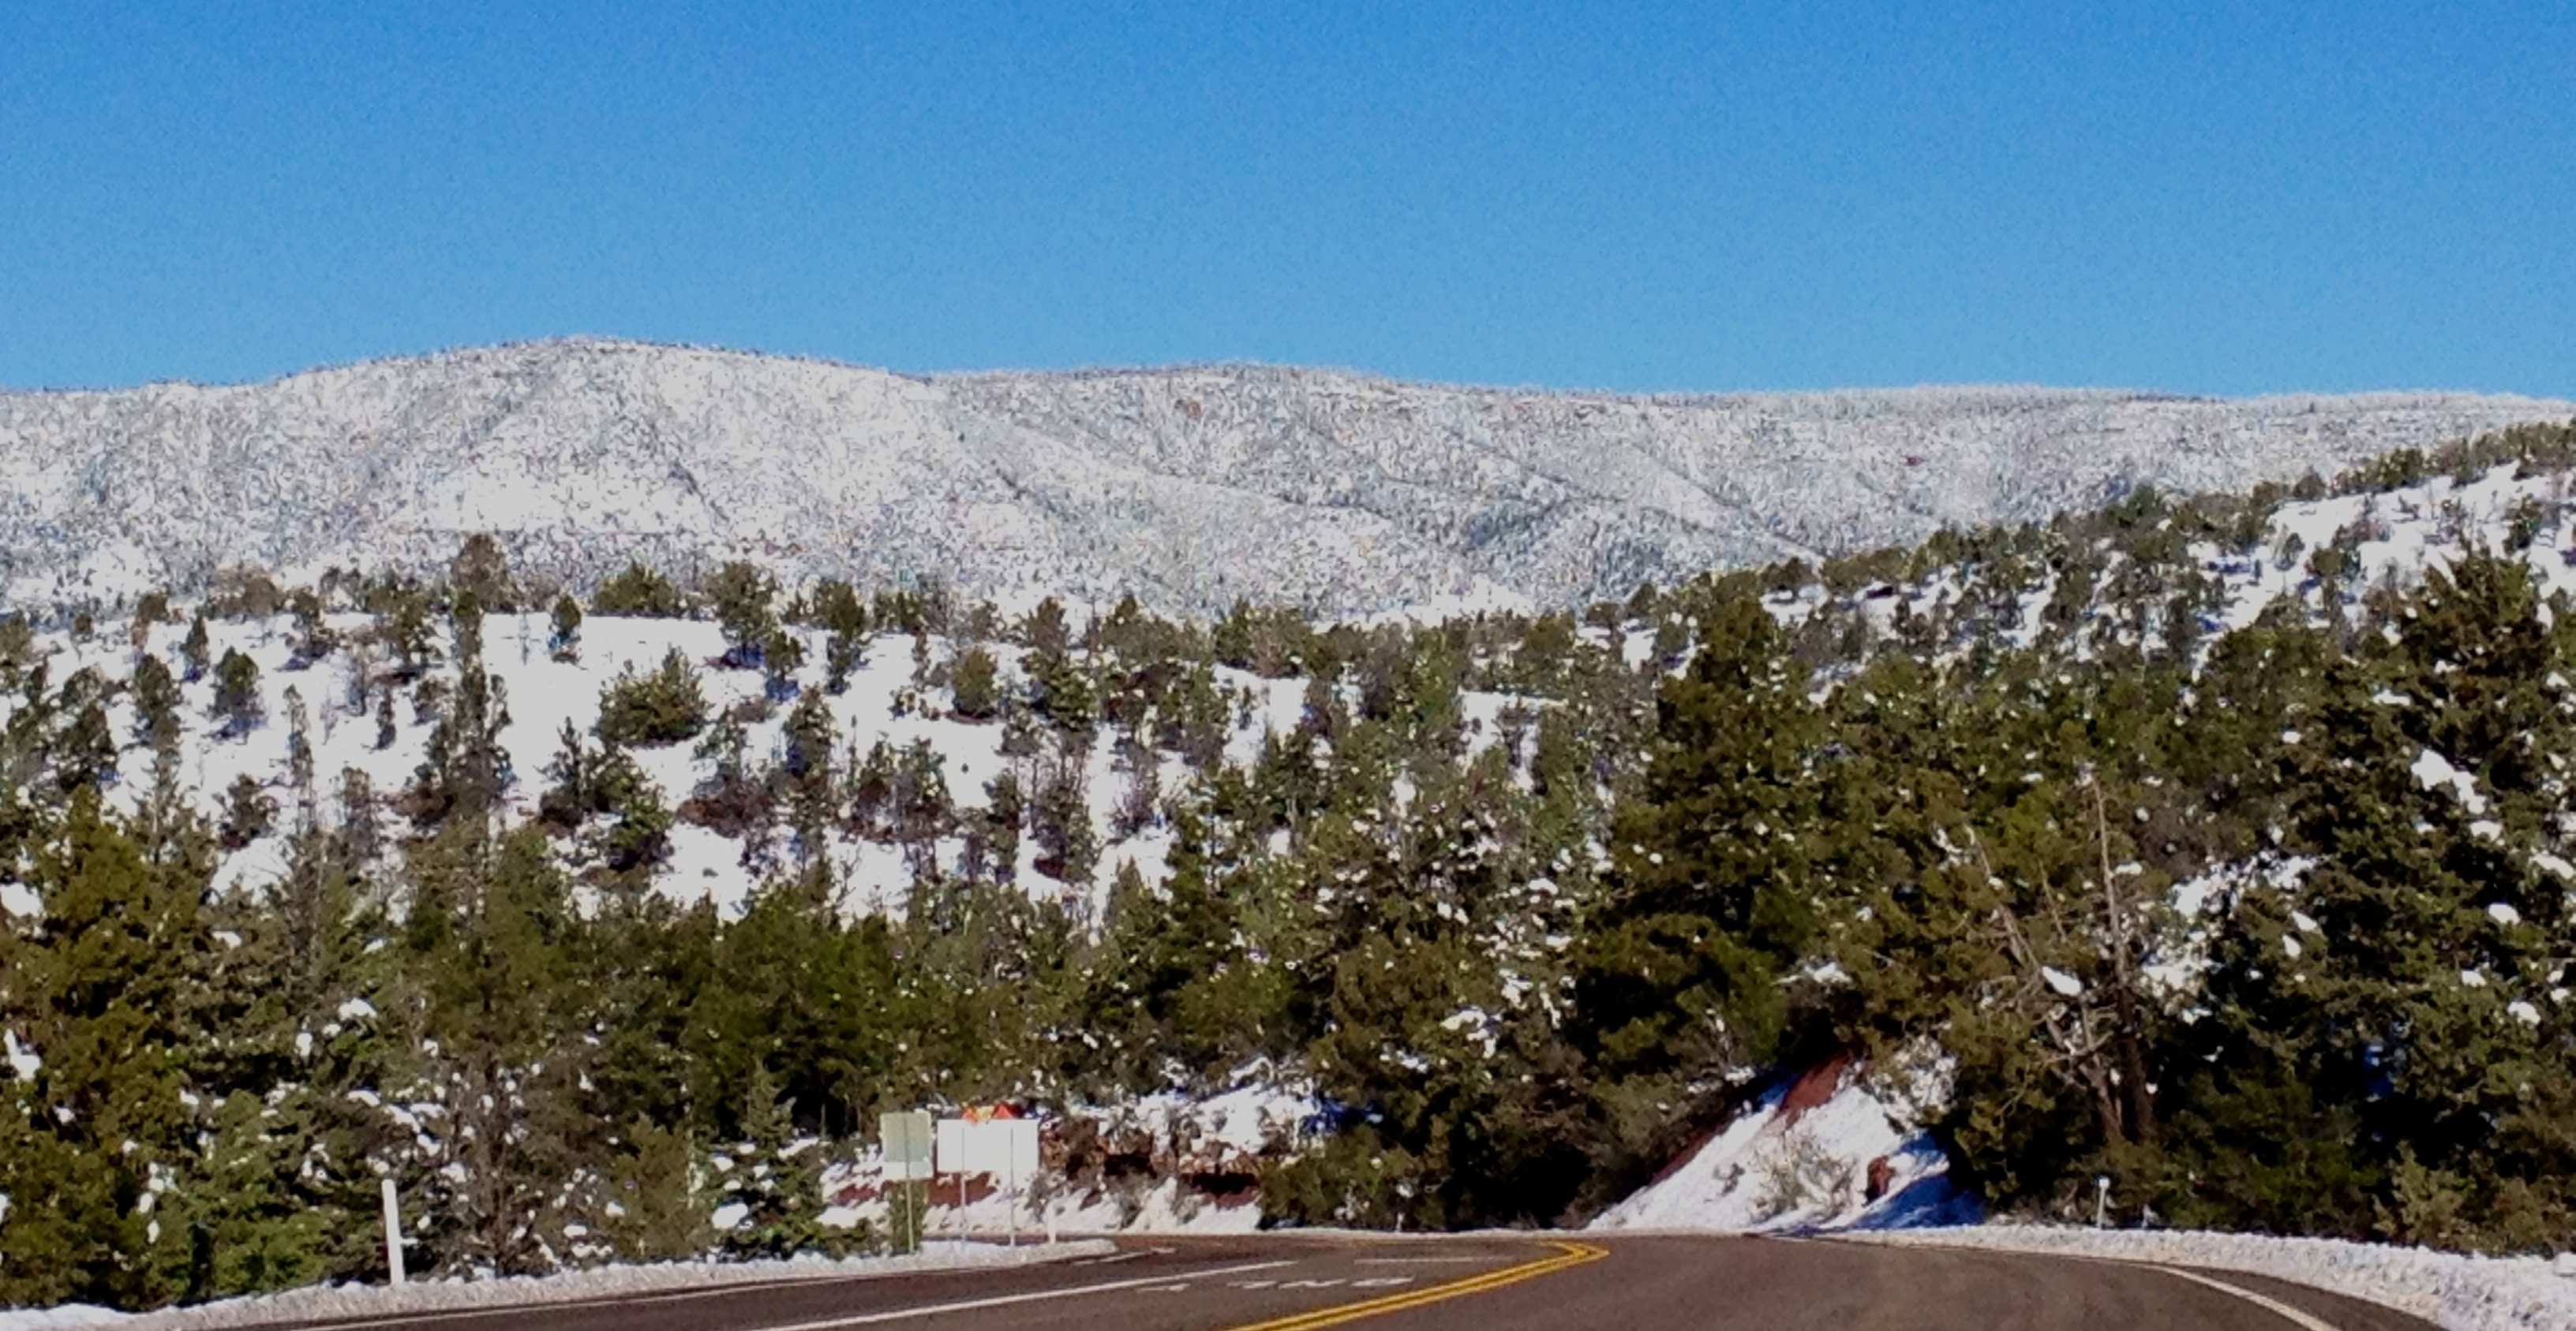
mountain, snow, winter, trail, valley, mountain range, weather, season, ridge, plateau, mountain pass, mountainous landforms, geological phenomenon